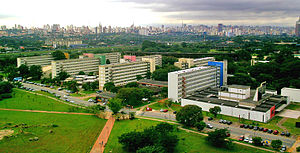
Brasilien / Undervisning
Universitetsområdet i São Paulo
Brasilien, officielt Den Føderative Republik Brasilien, er det største land i både Syd- og Latinamerika. Med 8,5 millioner km² og 210 millioner indbyggere er Brasilien både det femte største og femte folkerigeste land i verden. Hovedstaden er Brasília, mens de største byer er São Paulo og Rio de Janeiro. Brasilien er det største portugisisktalende land i verden og det eneste portugisisktalende land i Amerika. På grund af massiv immigration fra hele verden er Brasilien et af de mest multikulturelle og etnisk mest sammensatte lande i verden. Brasilien, der grænser op til Atlanterhavet i øst, har en kystlinje på 7.491 km. Det grænser op til alle øvrige sydamerikanske lande, undtagen Chile og Ecuador, og dækker 47,3 % af kontinentets samlede areal. Brasiliens Amazonområde består af enorme regnskove, der er hjemsted for et utal af dyre- og plantearter, økosystemer og naturressourcer. Det gør Brasilien til et af kun 17 lande, der har en ekstremt høj grad af naturlig biodiversitet. Landets naturliv er af stor global interesse og debatteres jævnligt internationalt.